Japanese occupation of British Borneo

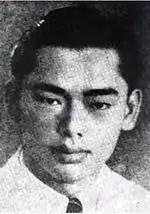
Albert Kwok, leader of a resistance movement in North Borneo

Airfields were constructed by prisoners of war and conscripted labour from various locations, including from Brunei, Labuan, Ranau and Elopura. Before the Japanese occupation, there were only three airfields: in Kuching; Miri; and Bintulu in Sarawak, while in North Borneo there were none. Due to this, the Japanese planned to construct a total of twelve airfields in different parts of northern Borneo to strengthen its defence, of which seven were to be located in Api, Elopura, Keningau, Kudat, Tawau, Labuan and Lahad Datu. The Japanese also launched a series of road projects in North Borneo, with the roads linking Ranau with Keningau and Kota Belud with Tenghilan to be improved as well a new road linking Kudat and Kota Belud to be constructed. As these roads passed through mountainous areas, a large number of forced labourers were needed to realise the projects. In preparing for Allied retaliation Lieutenant general Masataka Yamawaki created an indigenous force consisting of around 1,300 men in 1944. Most of them were stationed in Kuching, with others in Miri, Api and Elopura; all were tasked to maintain peace and order, gather intelligence and to recruit. Brunei harbour was also used by the IJN as a refuelling depot and as a staging post for the Battle of Leyte Gulf.